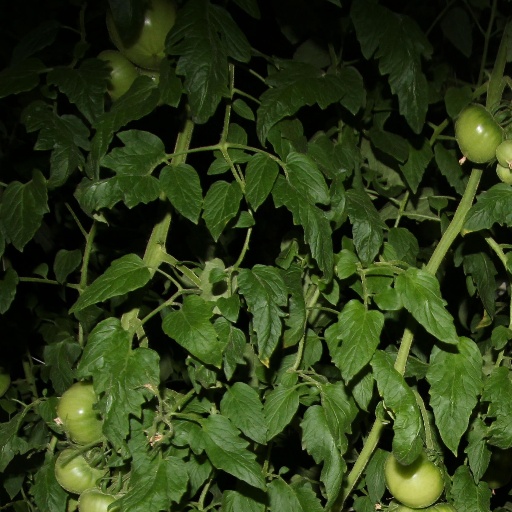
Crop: tomato